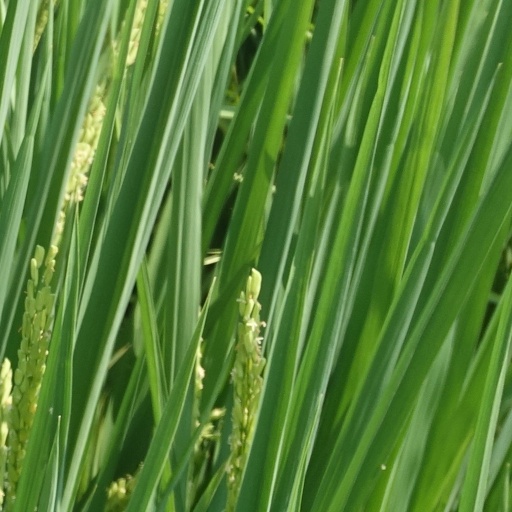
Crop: rice